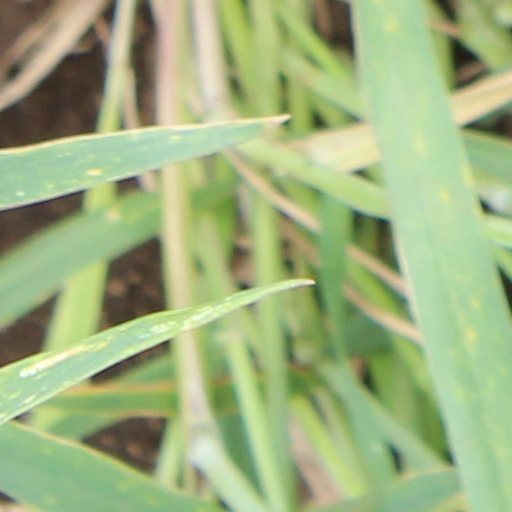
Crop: wheat